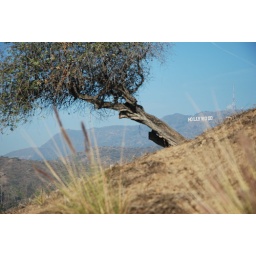
just turned around from the bird and found a different glance on the hollywood sign which i thought i should share